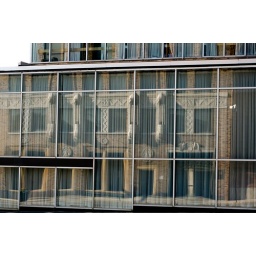
A reflection of the State Farm downtown building in the windows of what is now the government building.